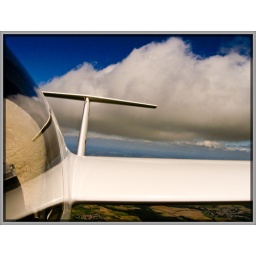
about 1700m above ground level, I've just left the cloud behind me, moving to the next for more lift.